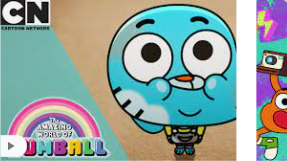
Portrait style: Cartoon Portrait